Jasen Rauch

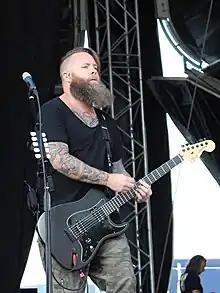
Rauch at Frequency Festival 2017

Jasen Ryan Rauch (born April 24, 1981) is an American musician, songwriter and record producer. He is the current lead guitarist of the rock band Breaking Benjamin and was the former lead guitarist of the Christian rock band Red. Rauch was also the producer for Korn guitarist Brian Welch's solo project, Love and Death, before becoming the band's bassist in 2020. According to Welch, Rauch "has a great track record for recording, producing, writing, and being in a band", and credits him as an inspiration for his returning to music. Before joining Breaking Benjamin in late 2014, Rauch also co-wrote several songs on their 2009 "Dear Agony" album, including "I Will Not Bow" and "Lights Out". Rauch is also a writer for Razor & Tie Music Publishing.